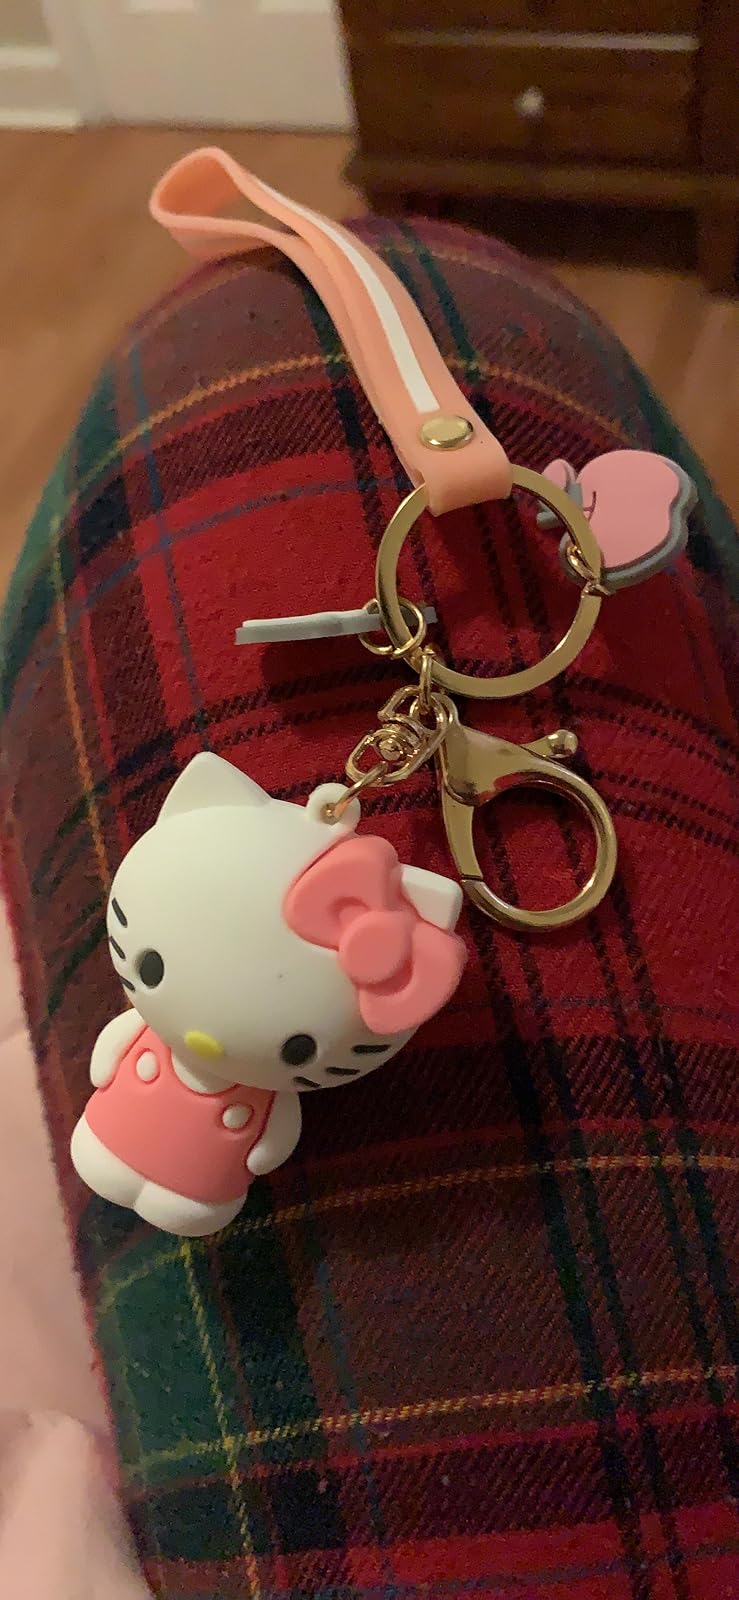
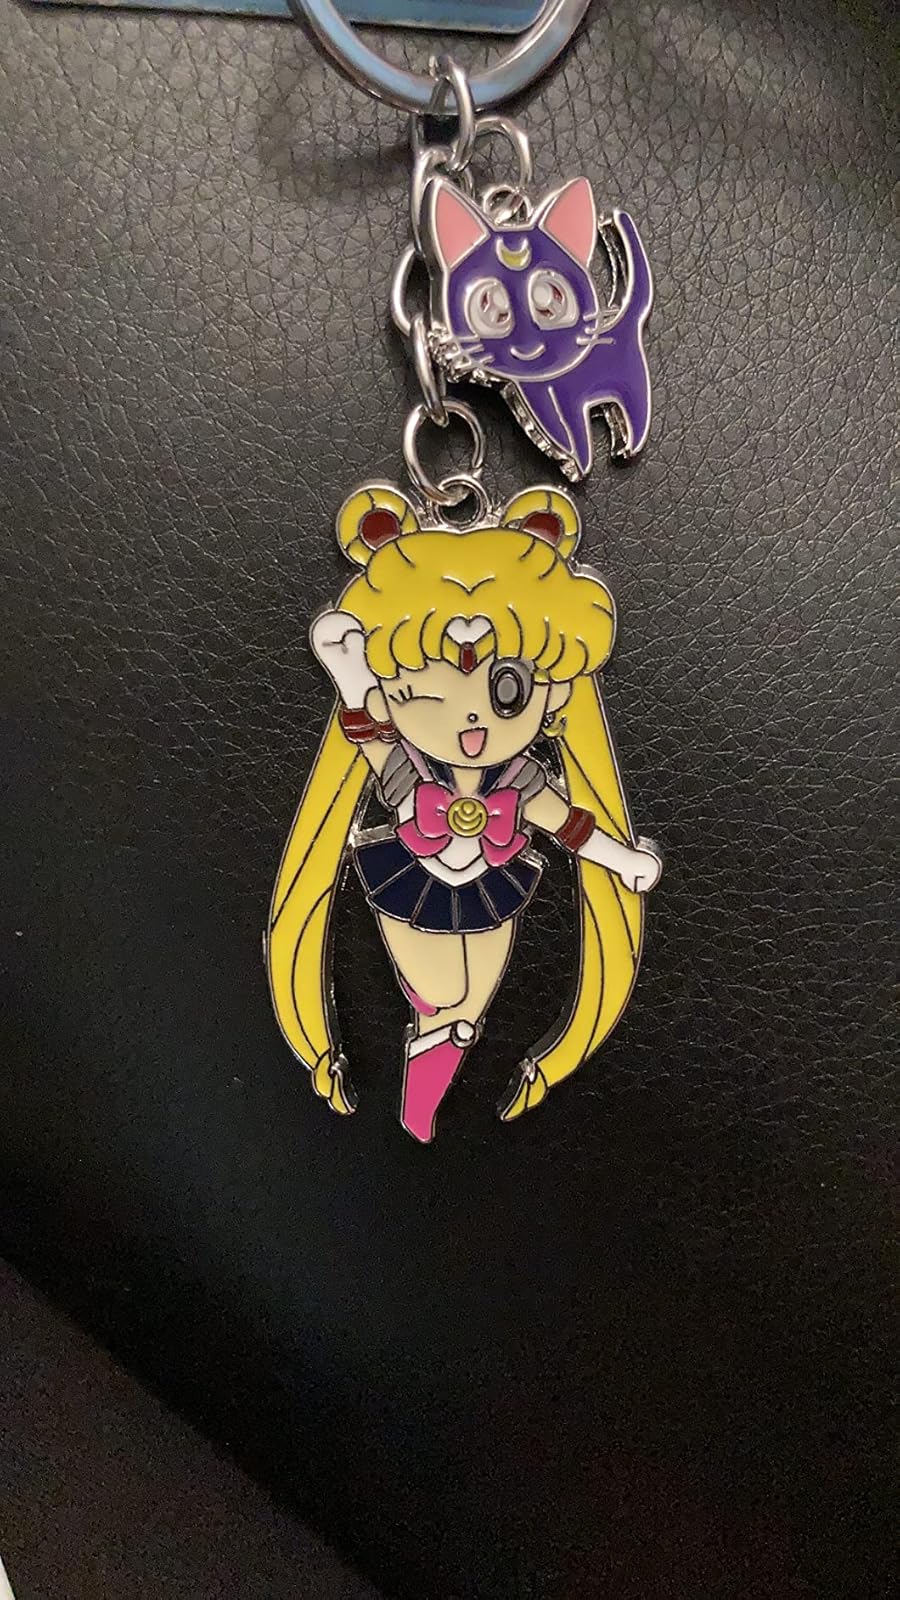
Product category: accessories_keychain
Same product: no